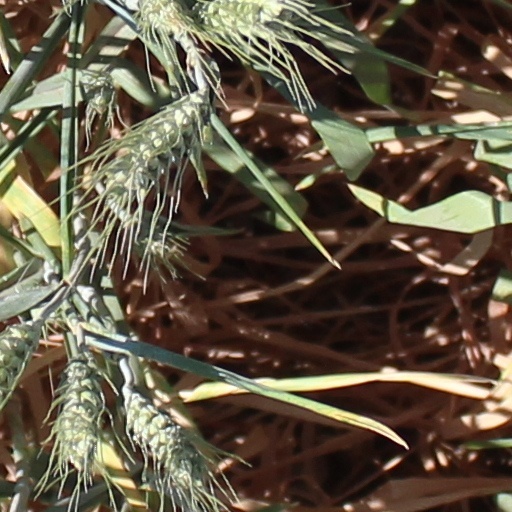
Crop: wheat